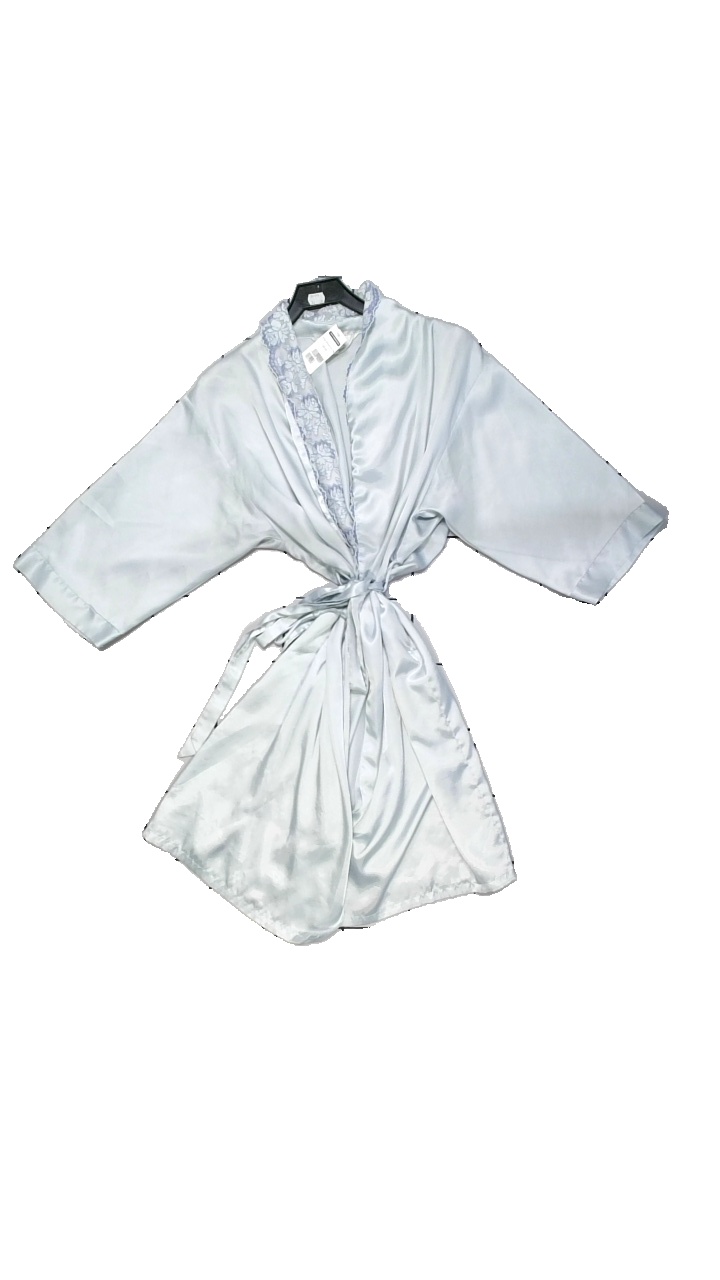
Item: Night Gown (Ladies)
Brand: Le Plisse
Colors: Turquoise, Blue
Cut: Loose
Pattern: Lace
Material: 100% polyester
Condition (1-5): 4
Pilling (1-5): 5
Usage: Reuse
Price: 100-150